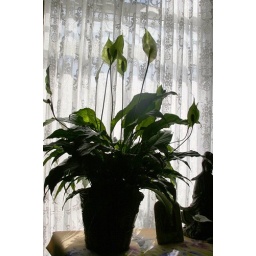
The light comes through my bedroom window in the morning and back-lights this calla lilly plant......nice